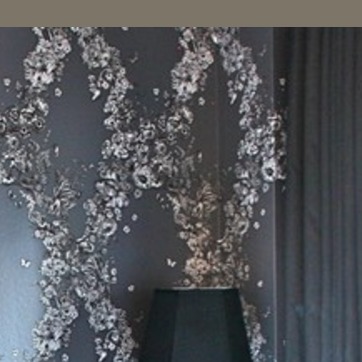
Material: wallpaper